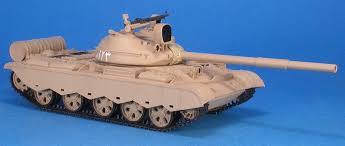
Label: Tank